Aldene Connection

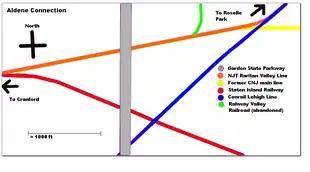
A diagram of the Aldene Connection, showing NJ Transit Raritan Valley Line, former Central Railroad of New Jersey Main Line, Staten Island Railway, Conrail Lehigh Line, and the former Rahway Valley Railroad

The Aldene Connection is a connection between two railroad lines in the Aldene neighborhood of Roselle Park, New Jersey, United States, one formerly belonging to the Central Railroad of New Jersey (CNJ), the other formerly of the Lehigh Valley Railroad. The connections allow trains on the New Jersey Transit Raritan Valley Line to travel from Cranford and points west through stations in Roselle Park and Union to the Hunter Connection in Newark, which in turn allows access to the Northeast Corridor and Newark Penn Station.